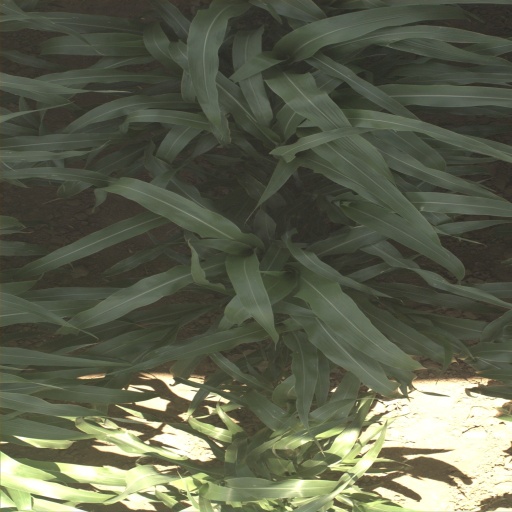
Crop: sorghum